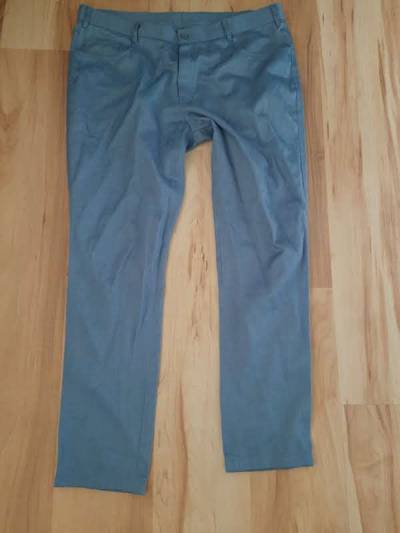
Waste category: clothes